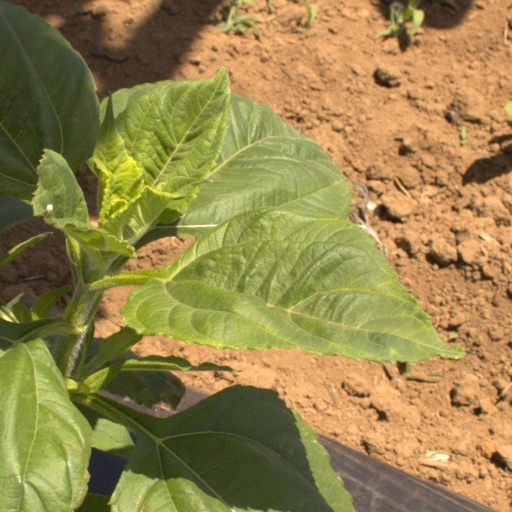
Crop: Jerusalem artichoke